Björn Folkow

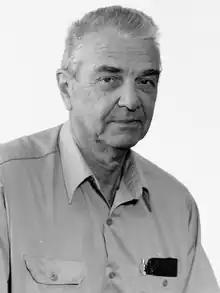
B Folkow 1991

Björn Folkow (13 October 1921 - 23 July 2012) was a Swedish physiologist. He was professor in physiology at the University of Gothenburg between 1961 and 1987 and a member of the Royal Swedish Academy of Sciences.